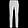
Label: Trouser